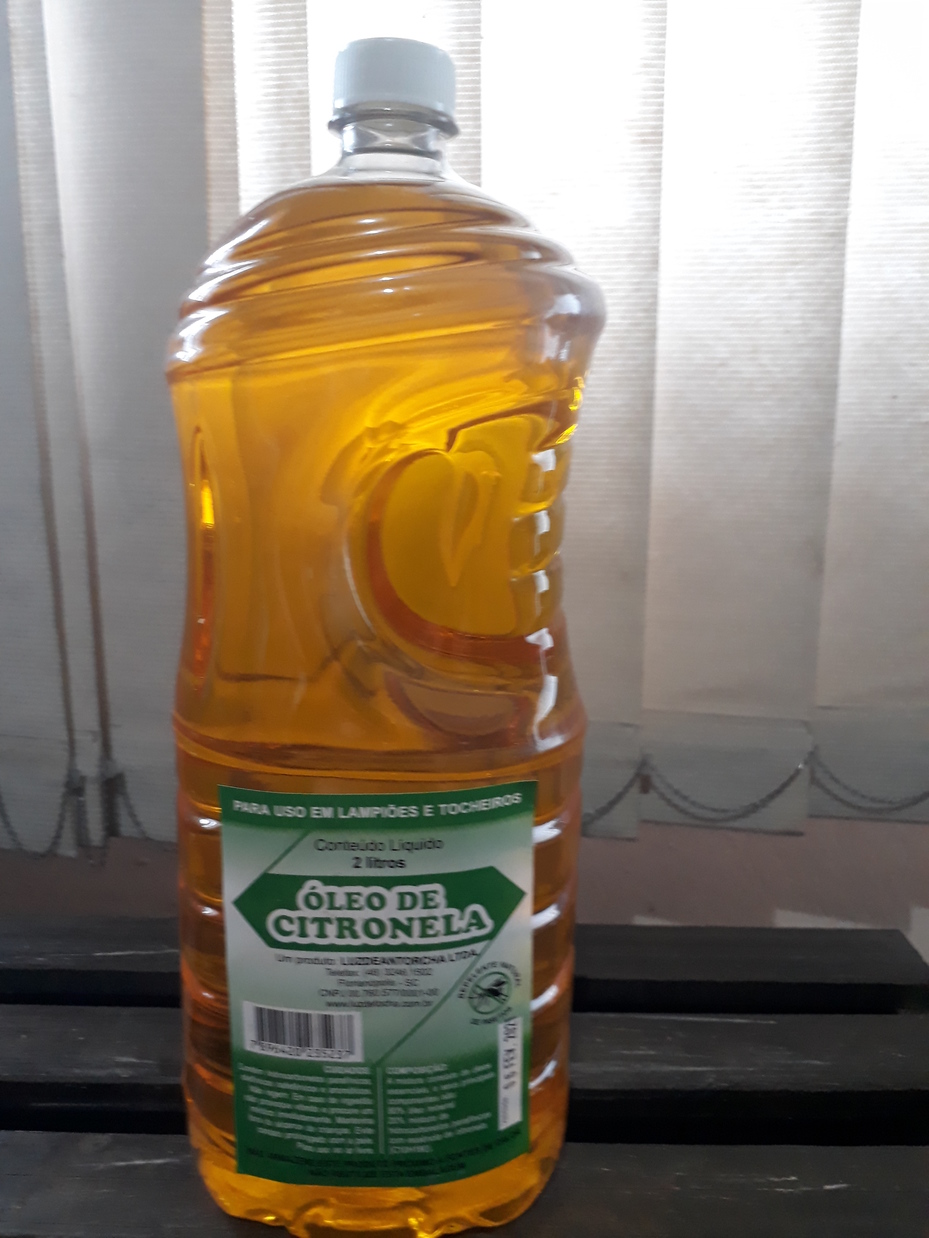
Label: plastic